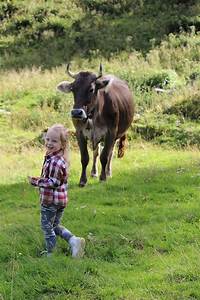
Label: mucca